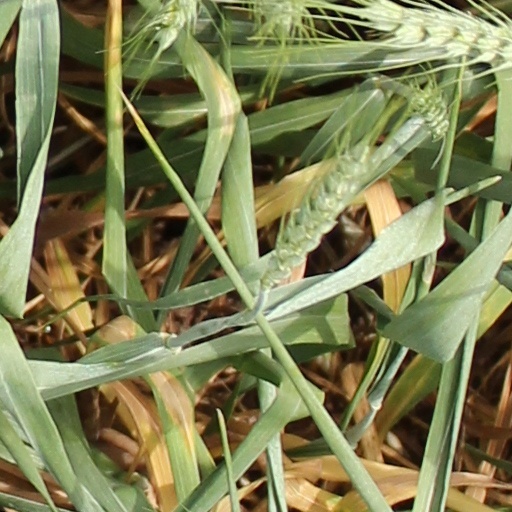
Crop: wheat